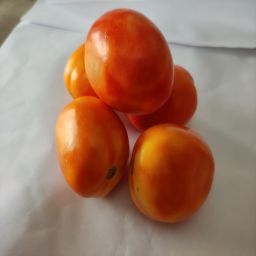
Crop: Tomato
Quality: Ripe